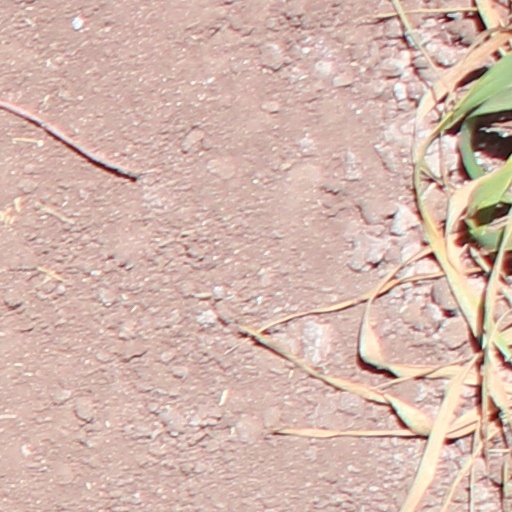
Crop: wheat